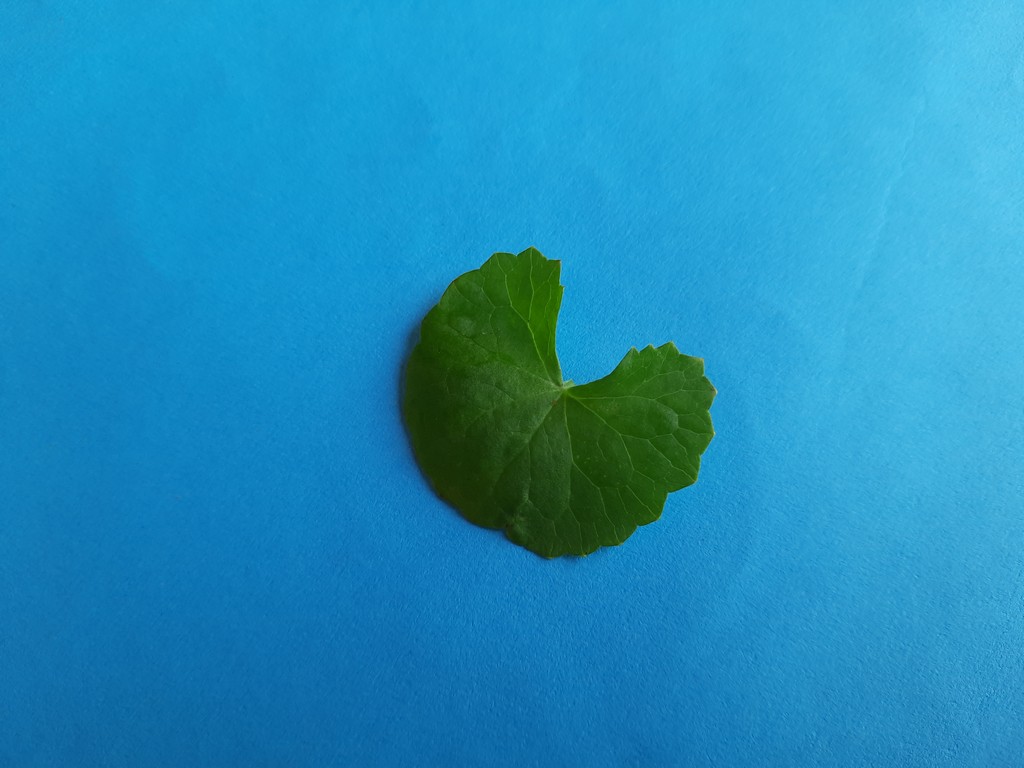
Label: Healthy